MacGruber (film)

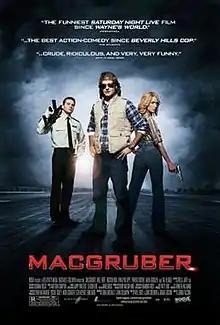
Theatrical release poster

MacGruber is a 2010 American action comedy film based on the "Saturday Night Live" sketch of the same name, which itself was a parody of action-adventure television series "MacGyver". Jorma Taccone of the comedy trio The Lonely Island directed the film, which stars Will Forte in the title role; Kristen Wiig as Vicki St. Elmo, MacGruber's work partner and love interest; Ryan Phillippe as Dixon Piper, a young lieutenant who becomes part of MacGruber's team; Maya Rudolph as Casey, MacGruber's deceased wife; and Val Kilmer as Dieter von Cunth, the villain.